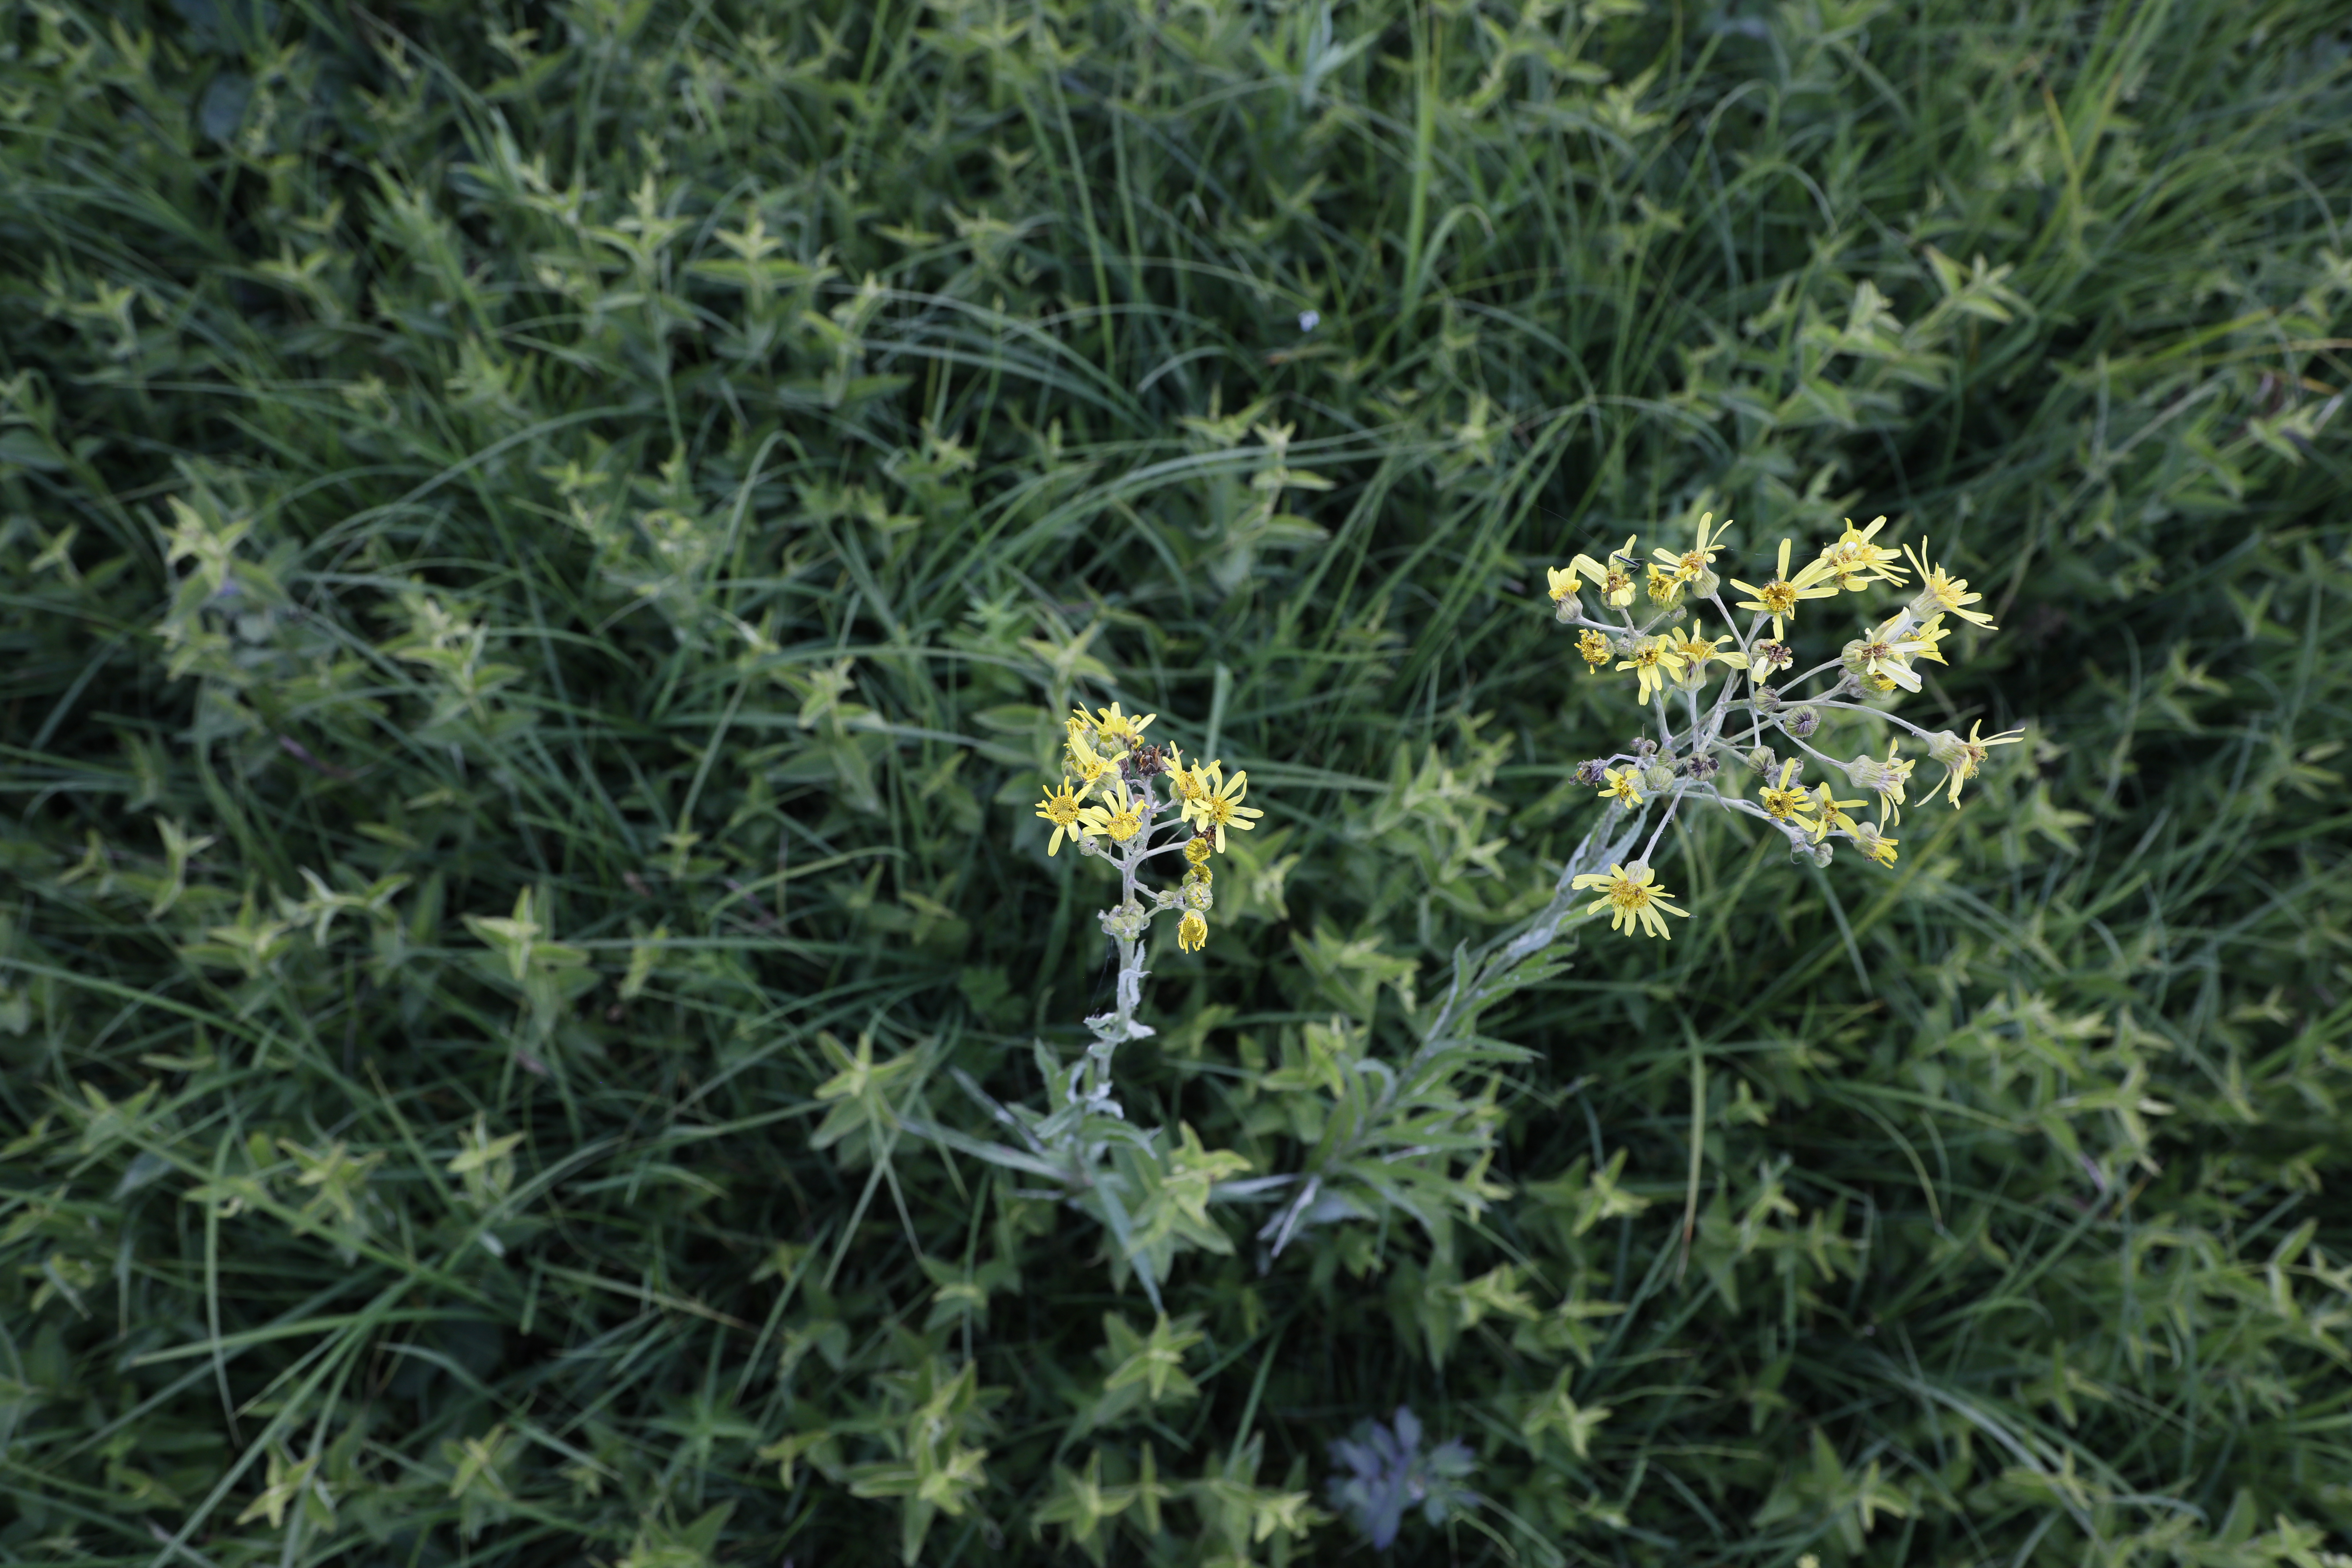
Plant species: Jacobaea paludosa